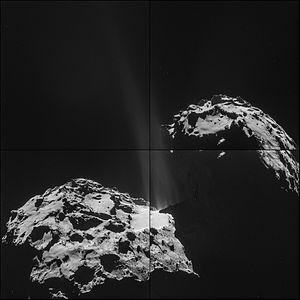
67P/Tchourioumov-Guérassimenko, surnommée « Tchouri » et parfois abrégée en 67P/TG ou 67P/T-G, est une comète périodique du système solaire. Comme toutes les comètes aujourd'hui, elle est nommée d'après le nom de ses découvreurs, en l'occurrence les astronomes soviétiques Klim Ivanovitch Tchourioumov et Svetlana Ivanovna Guérassimenko, qui ont observé l'astre sur leurs plaques photographiques le 23 octobre 1969 à Kiev.
Cette page présente la chronologie des événements qui se sont produits durant l'année 2014 dans le domaine de l'astronautique.
Rosetta est une mission spatiale de l'Agence spatiale européenne dont l'objectif principal est de recueillir des données sur la composition du noyau de la comète 67P/Tchourioumov-Guérassimenko et sur son comportement à l'approche du Soleil. La sonde spatiale, d'une masse de trois tonnes, s'est placée en orbite autour de la comète puis, après une période d'observation de plusieurs mois, a envoyé, le 12 novembre 2014, un petit atterrisseur, Philae, se poser sur sa surface pour analyser, in situ, la composition de son sol et sa structure. Rosetta constitue un projet phare pour l'ESA, qui y a investi plus d'un milliard d'euros. Le comité scientifique européen a décidé sa construction en 1993, après l'abandon d'un projet commun avec la NASA, avec l'objectif d'améliorer notre connaissance du processus de formation du Système solaire, dont les comètes constituent des vestiges.